August 4, 1964

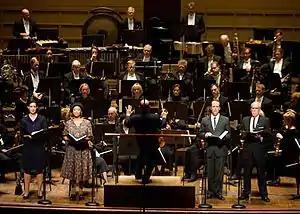
The Dallas Symphony Orchestra presenting the premiere of "August 4, 1964".

August 4, 1964 is an oratorio for mezzo-soprano, soprano, tenor, baritone, choir, and orchestra written by the American composer Steven Stucky with a libretto by Gene Scheer. It was commissioned by the Dallas Symphony Orchestra in honor of the centennial of the birth of 36th U.S. President Lyndon B. Johnson. The piece premiered September 18, 2008 at the Morton H. Meyerson Symphony Center in Dallas, with conductor Jaap van Zweden leading mezzo-soprano Kelley O'Connor, soprano Laquita Mitchell, baritone Robert Orth, tenor Vale Rideout, the Dallas Symphony Chorus, and the Dallas Symphony Orchestra. The work specifically follows the events of August 4, 1964 during Johnson's presidency, including the Gulf of Tonkin incident and the discovered bodies of three murdered civil rights workers in Neshoba County, Mississippi.